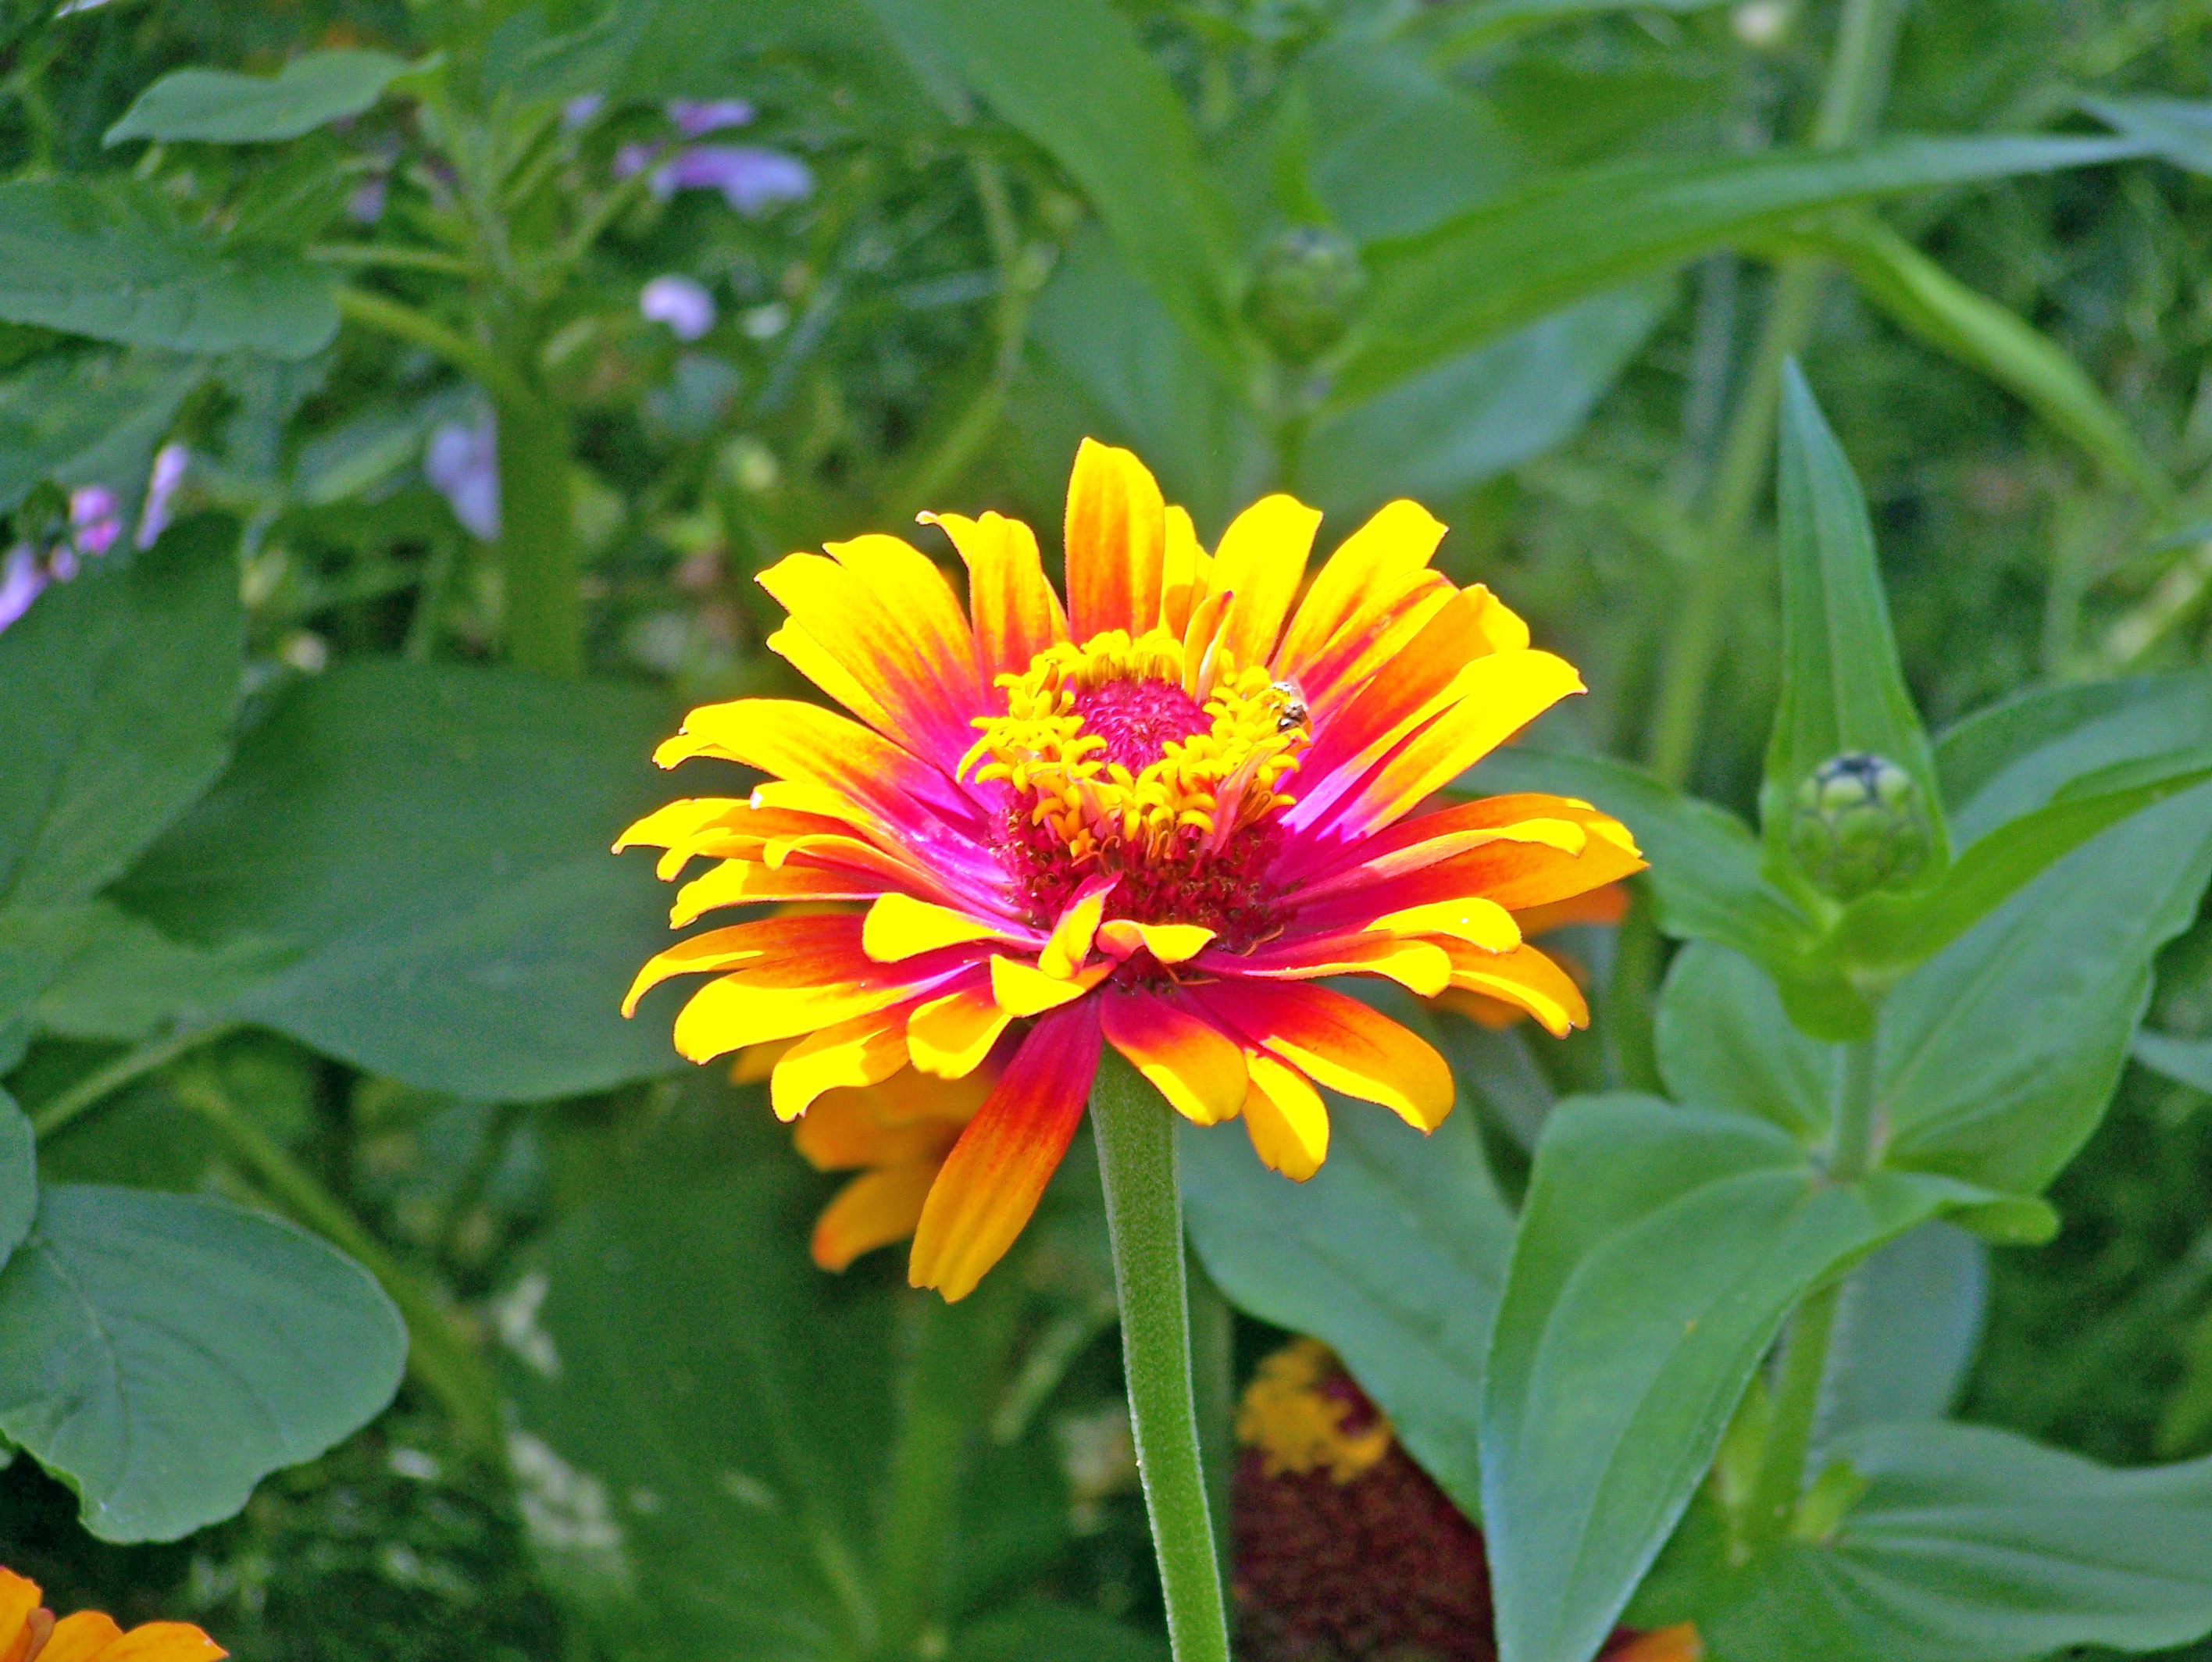
outdoor, blossom, plant, meadow, prairie, stem, leaf, flower, petal, bloom, floral, environment, herb, natural, botany, agriculture, garden, flora, botanical, wildflower, outdoors, nectar, organic, flowering plant, daisy family, calendula, annual plant, land plant